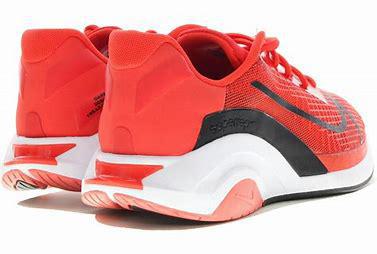
Brand: Nike
Model: Zoomx Superrep Surge